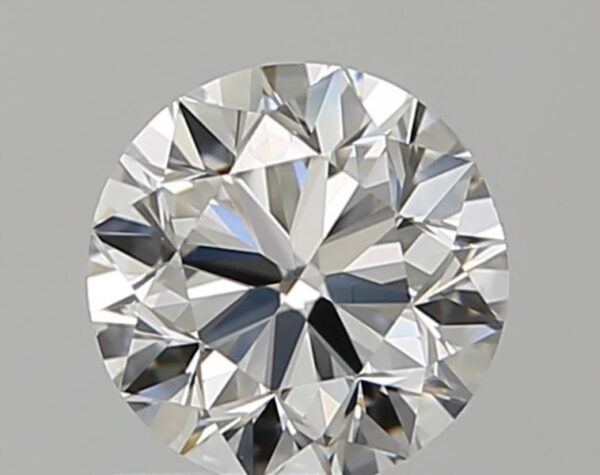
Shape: round
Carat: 0.8
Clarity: VS1
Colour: H
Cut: VG
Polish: EX
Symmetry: VG
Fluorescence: F
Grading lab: GIA
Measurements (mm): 5.73 x 5.8 x 3.71